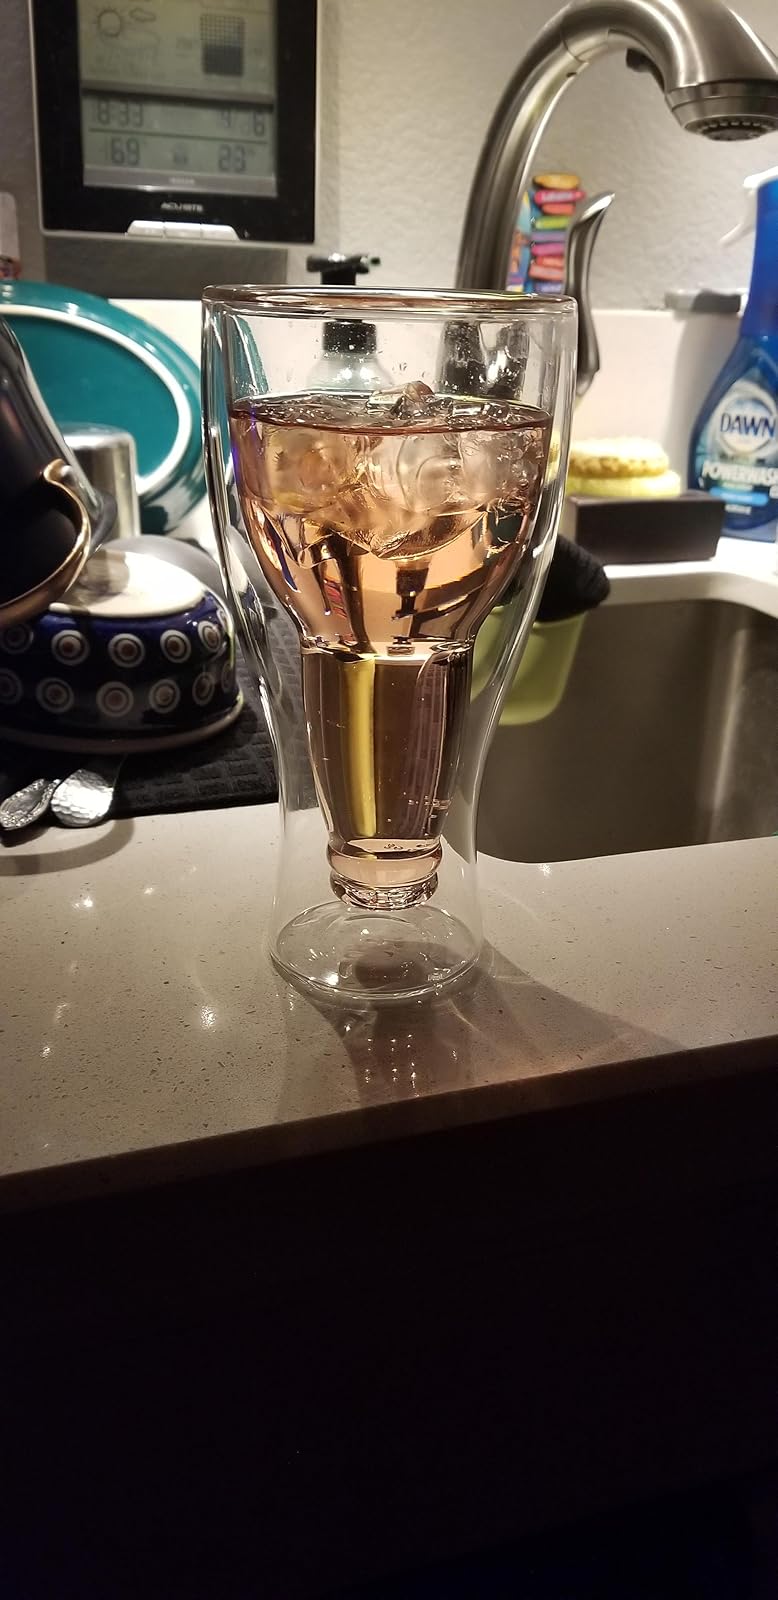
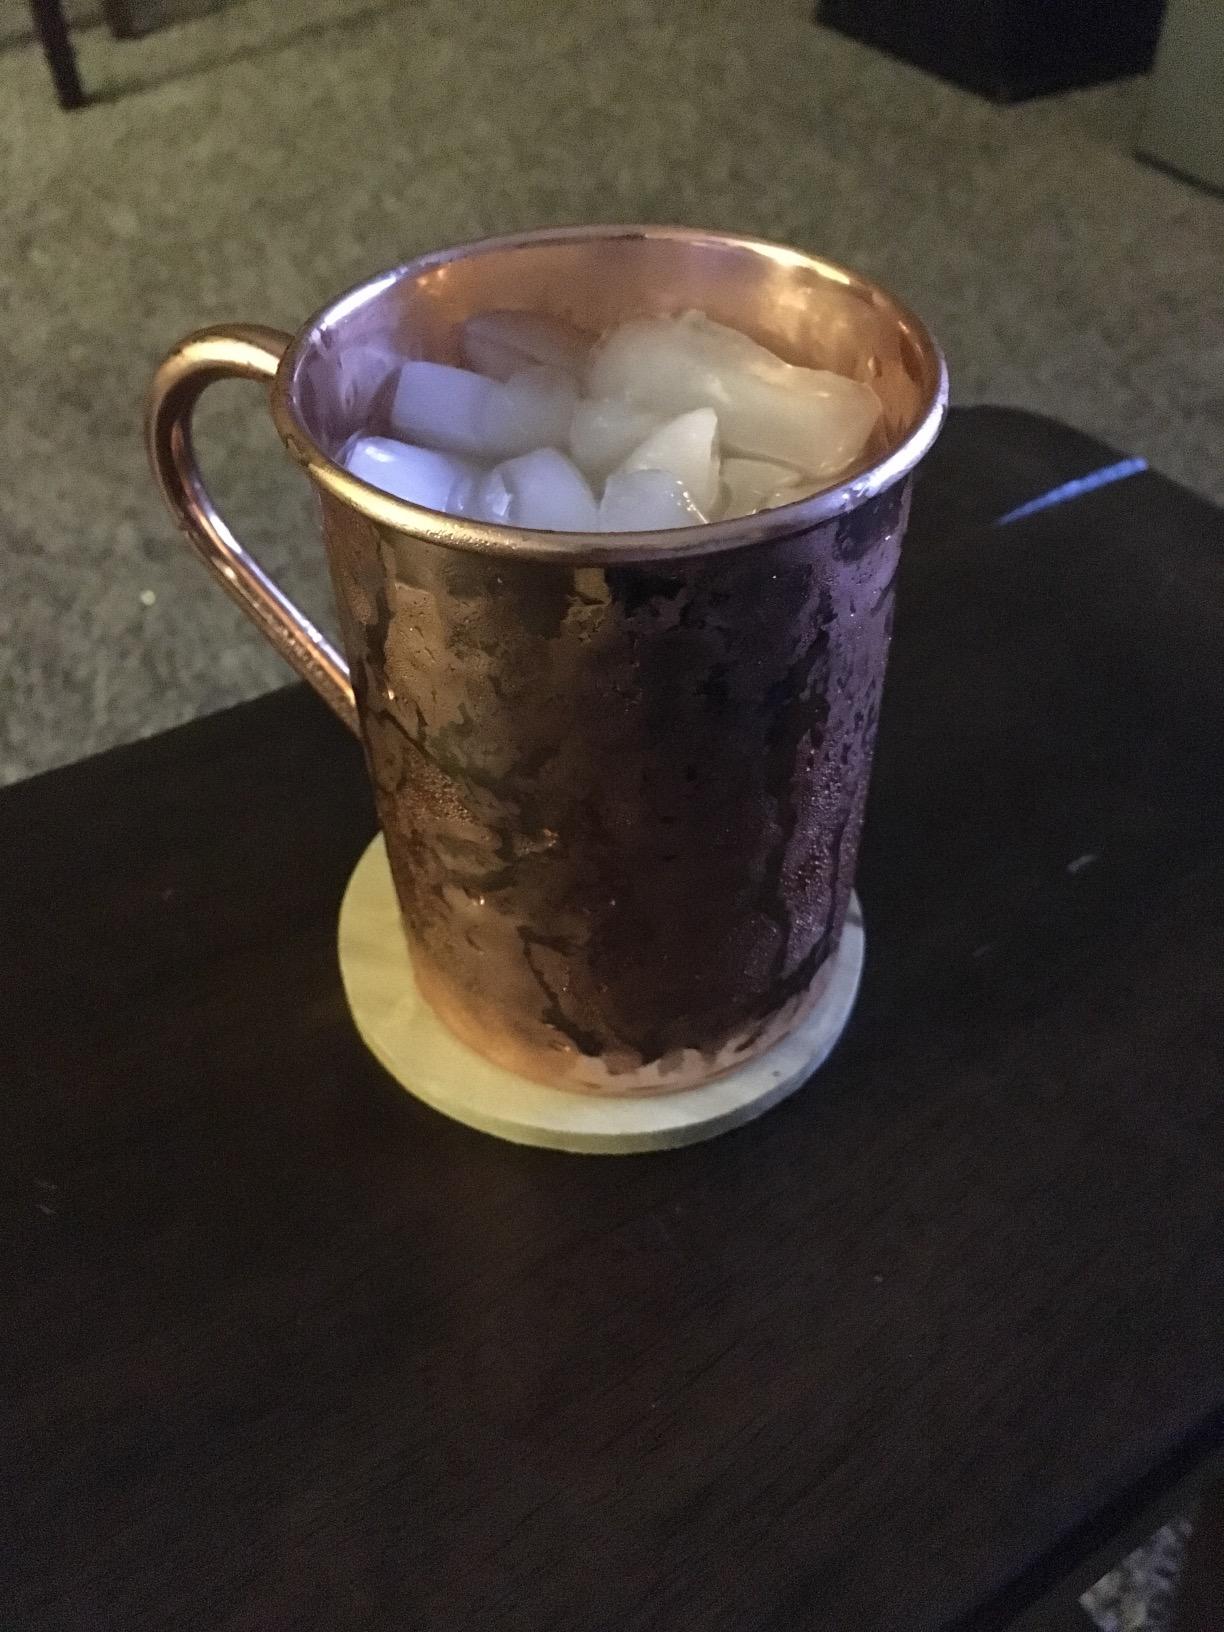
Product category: items_mug
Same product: no